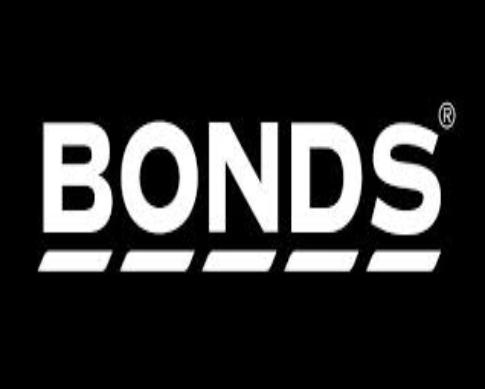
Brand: Bonds
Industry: Clothes